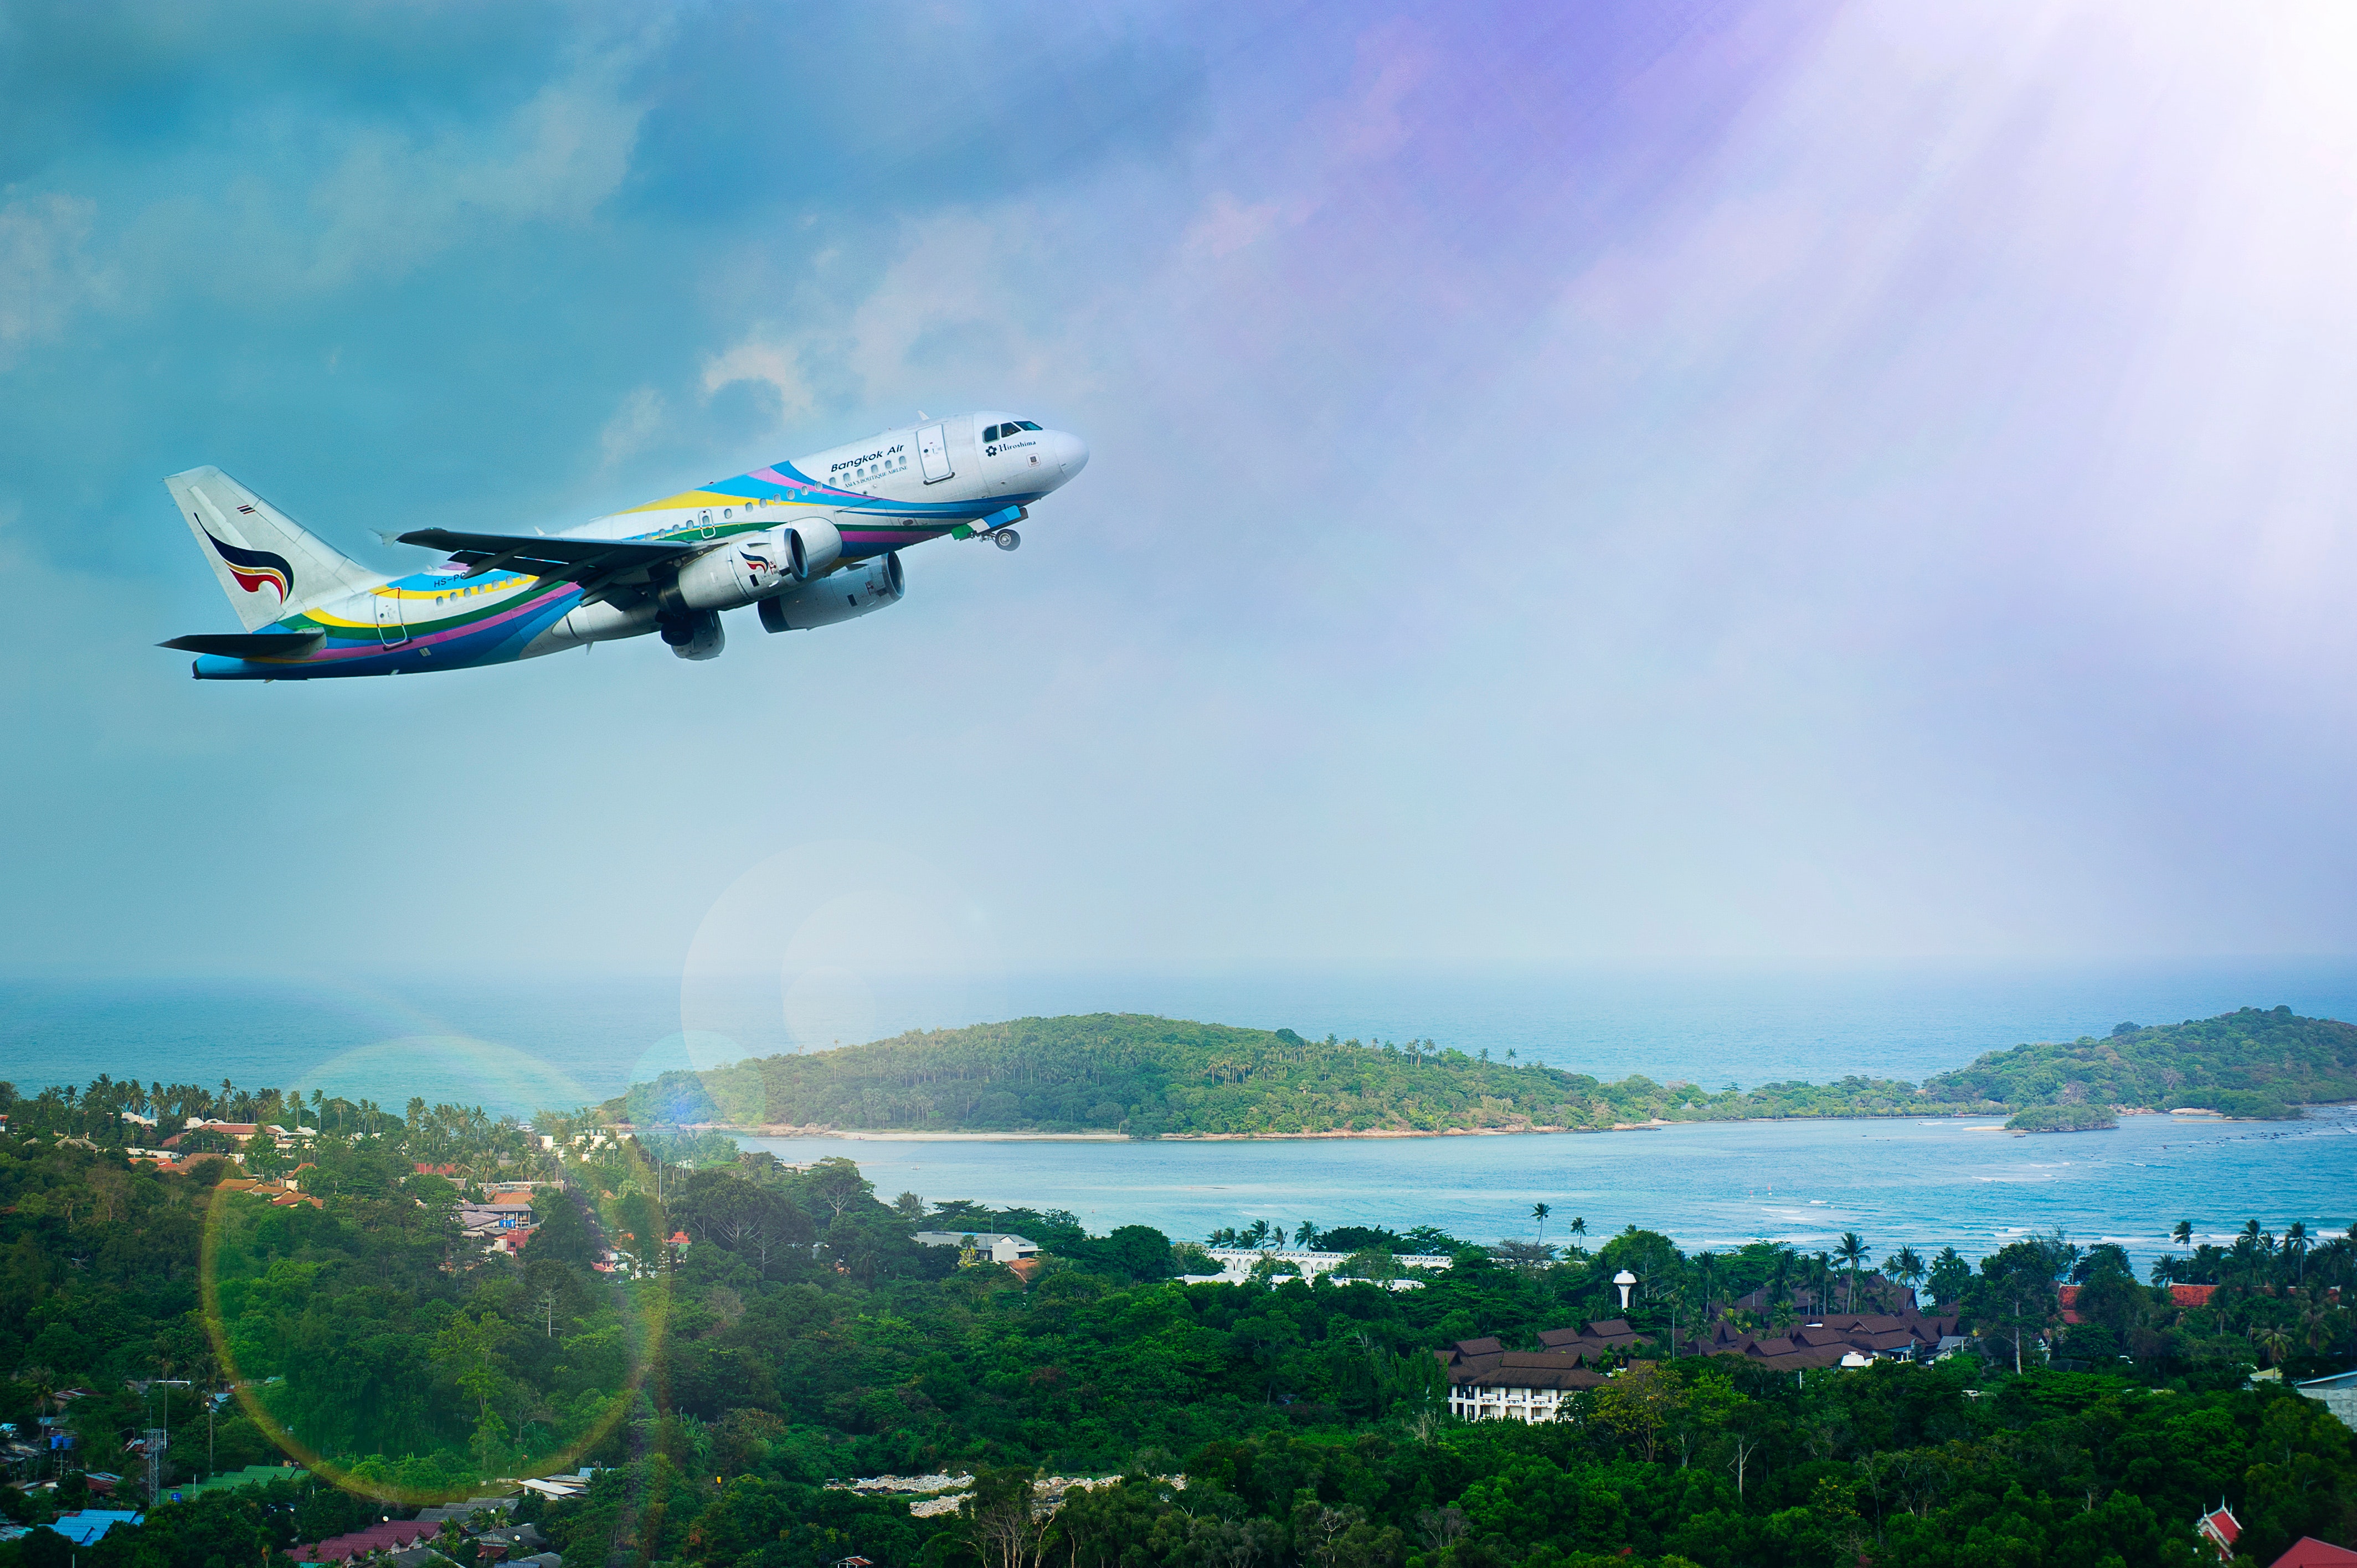
airplane, nature, aircraft, air travel, sky, airline, aviation, flight, vehicle, takeoff, cloud, travel, wing, airliner, tourism, aerospace engineering, airbus, wide body aircraft, aerospace manufacturer